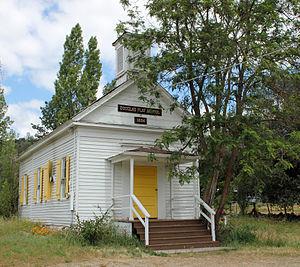
Ceci est la liste des lieux historique inscrits sur le registre national dans le comté de Calaveras en Californie.